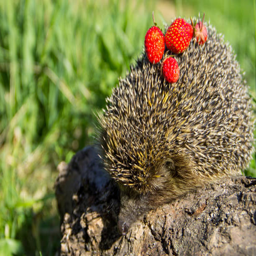
young prickly hedgehog with strawberries on the log